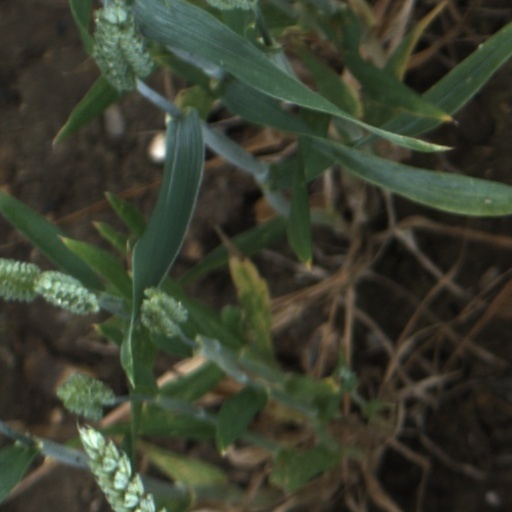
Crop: wheat